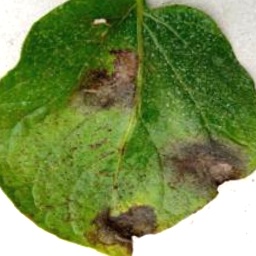
Etiqueta: Late Blight